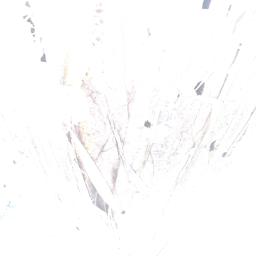
Label: BACTERIAL SOFT ROT